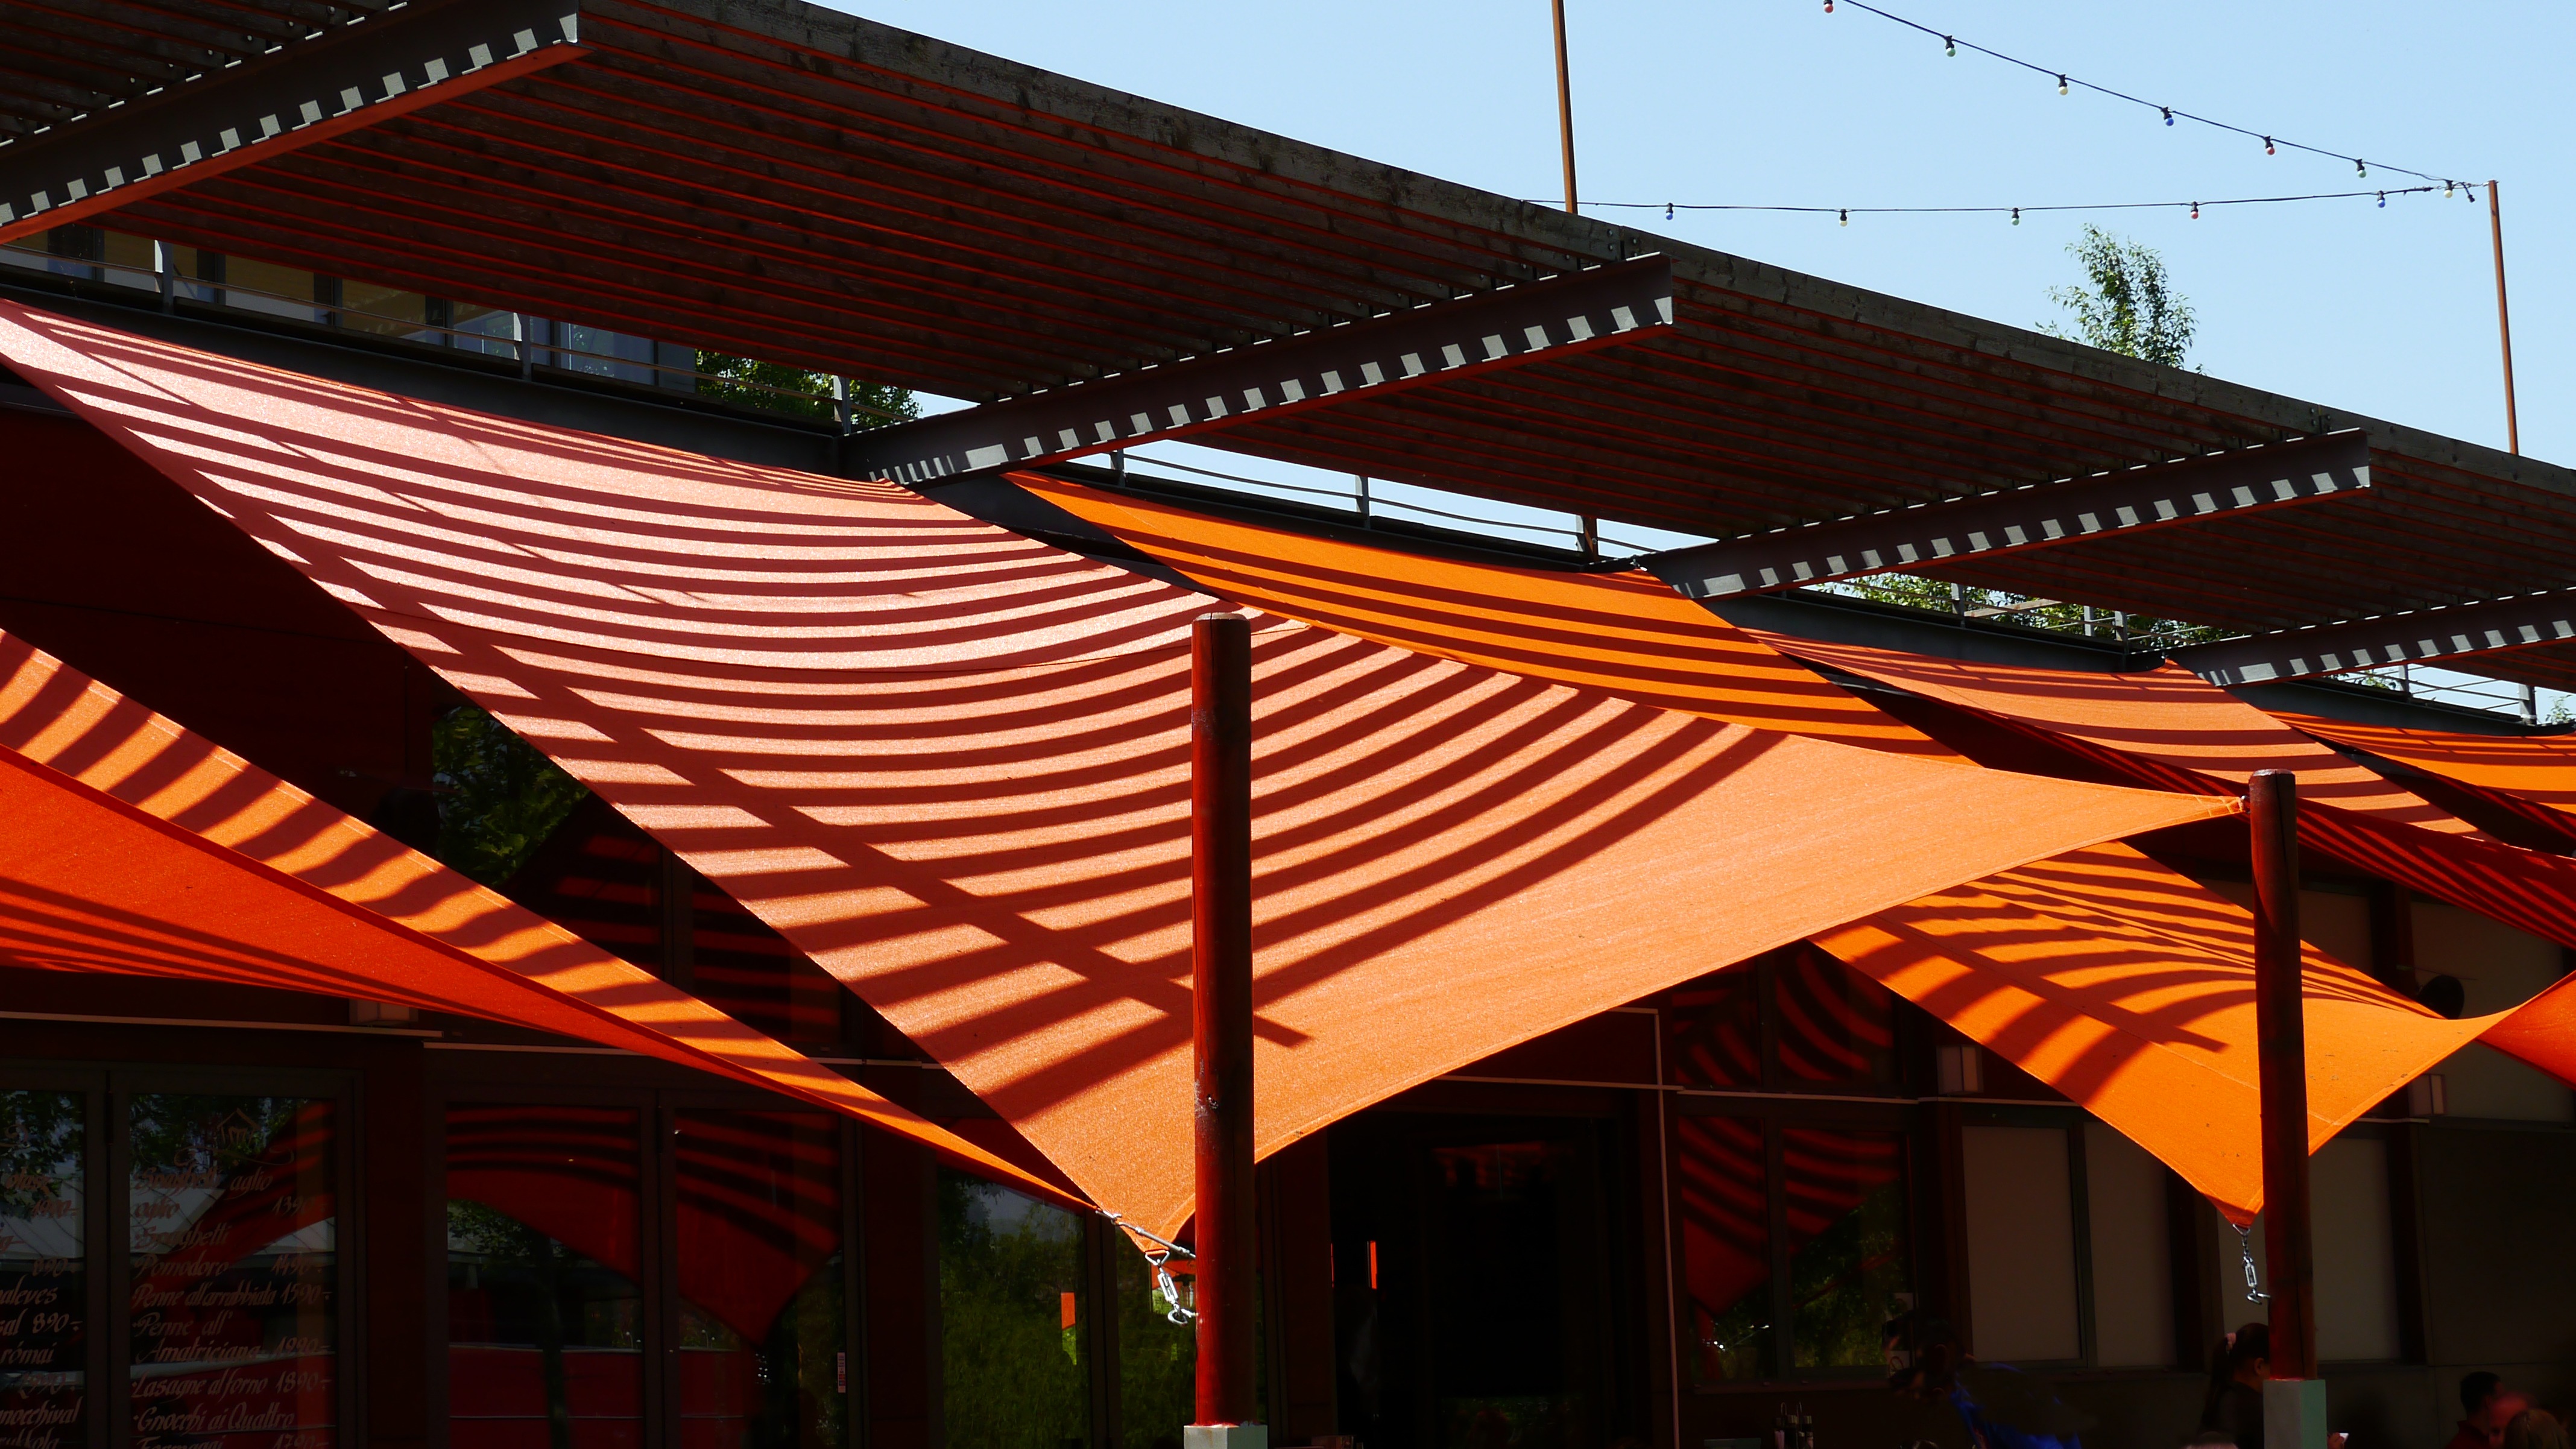
architecture, structure, sunshine, roof, canopy, facade, stadium, shadows, outdoor structure, repeating patterns